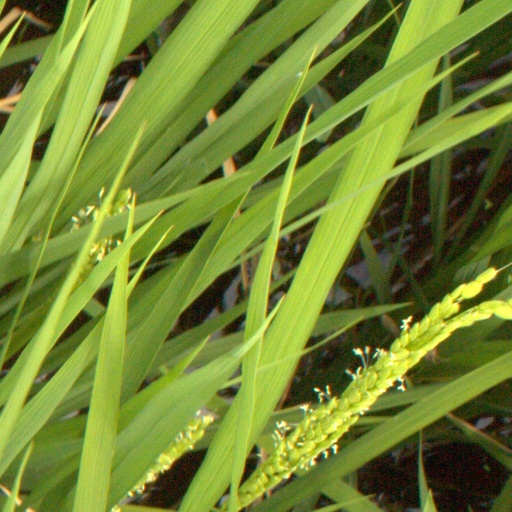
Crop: rice